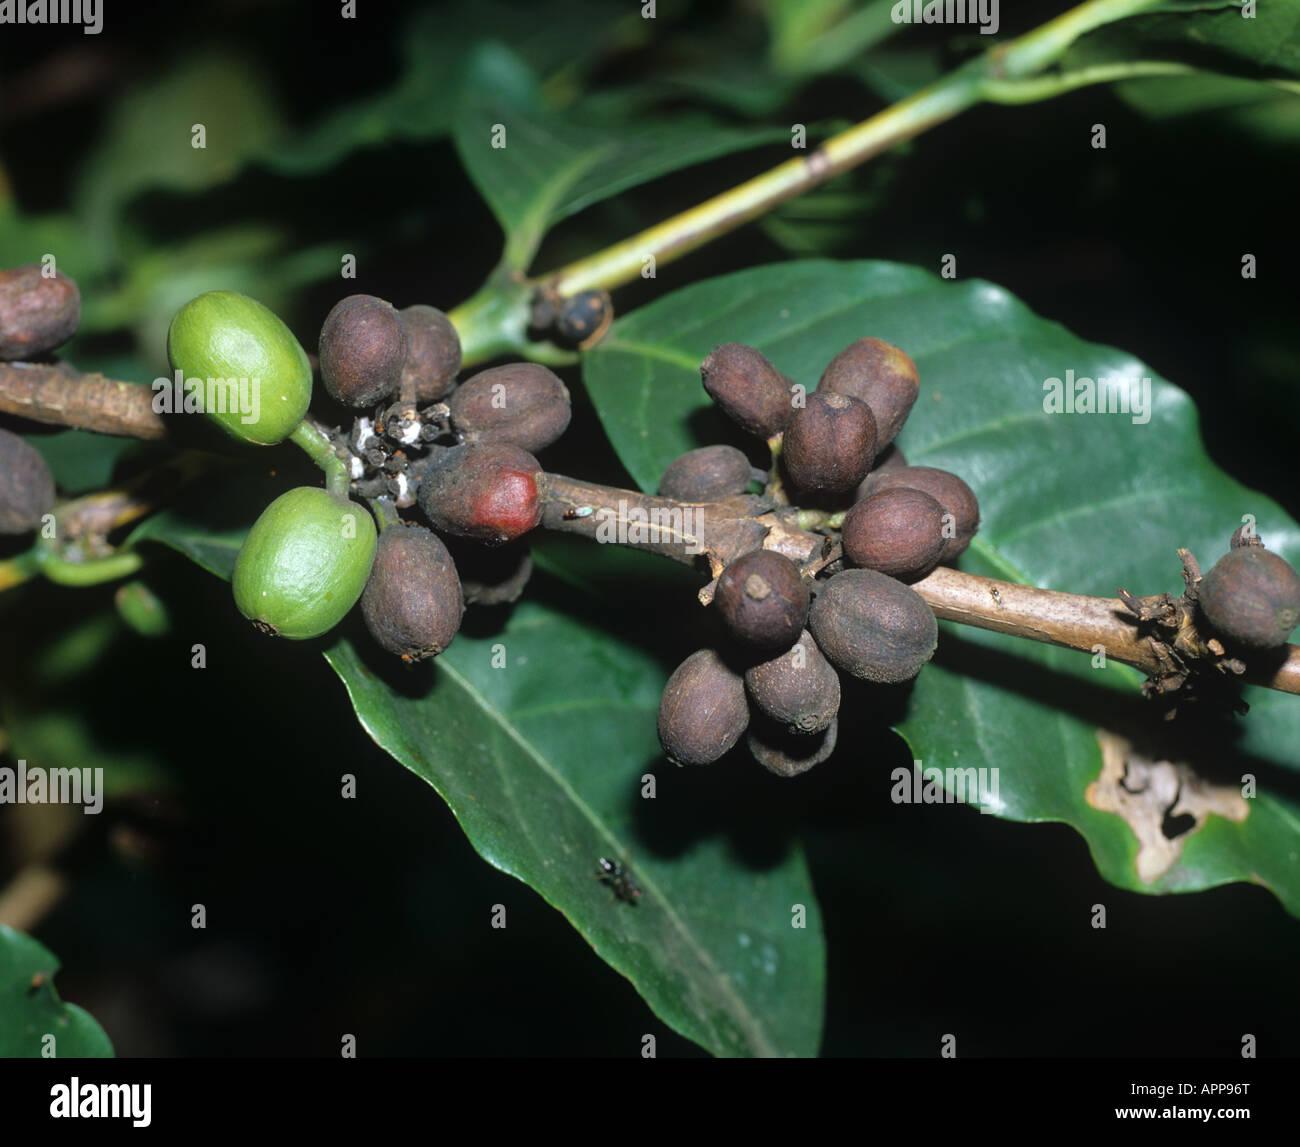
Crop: unknown
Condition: coffee_coffee_berry_blotch